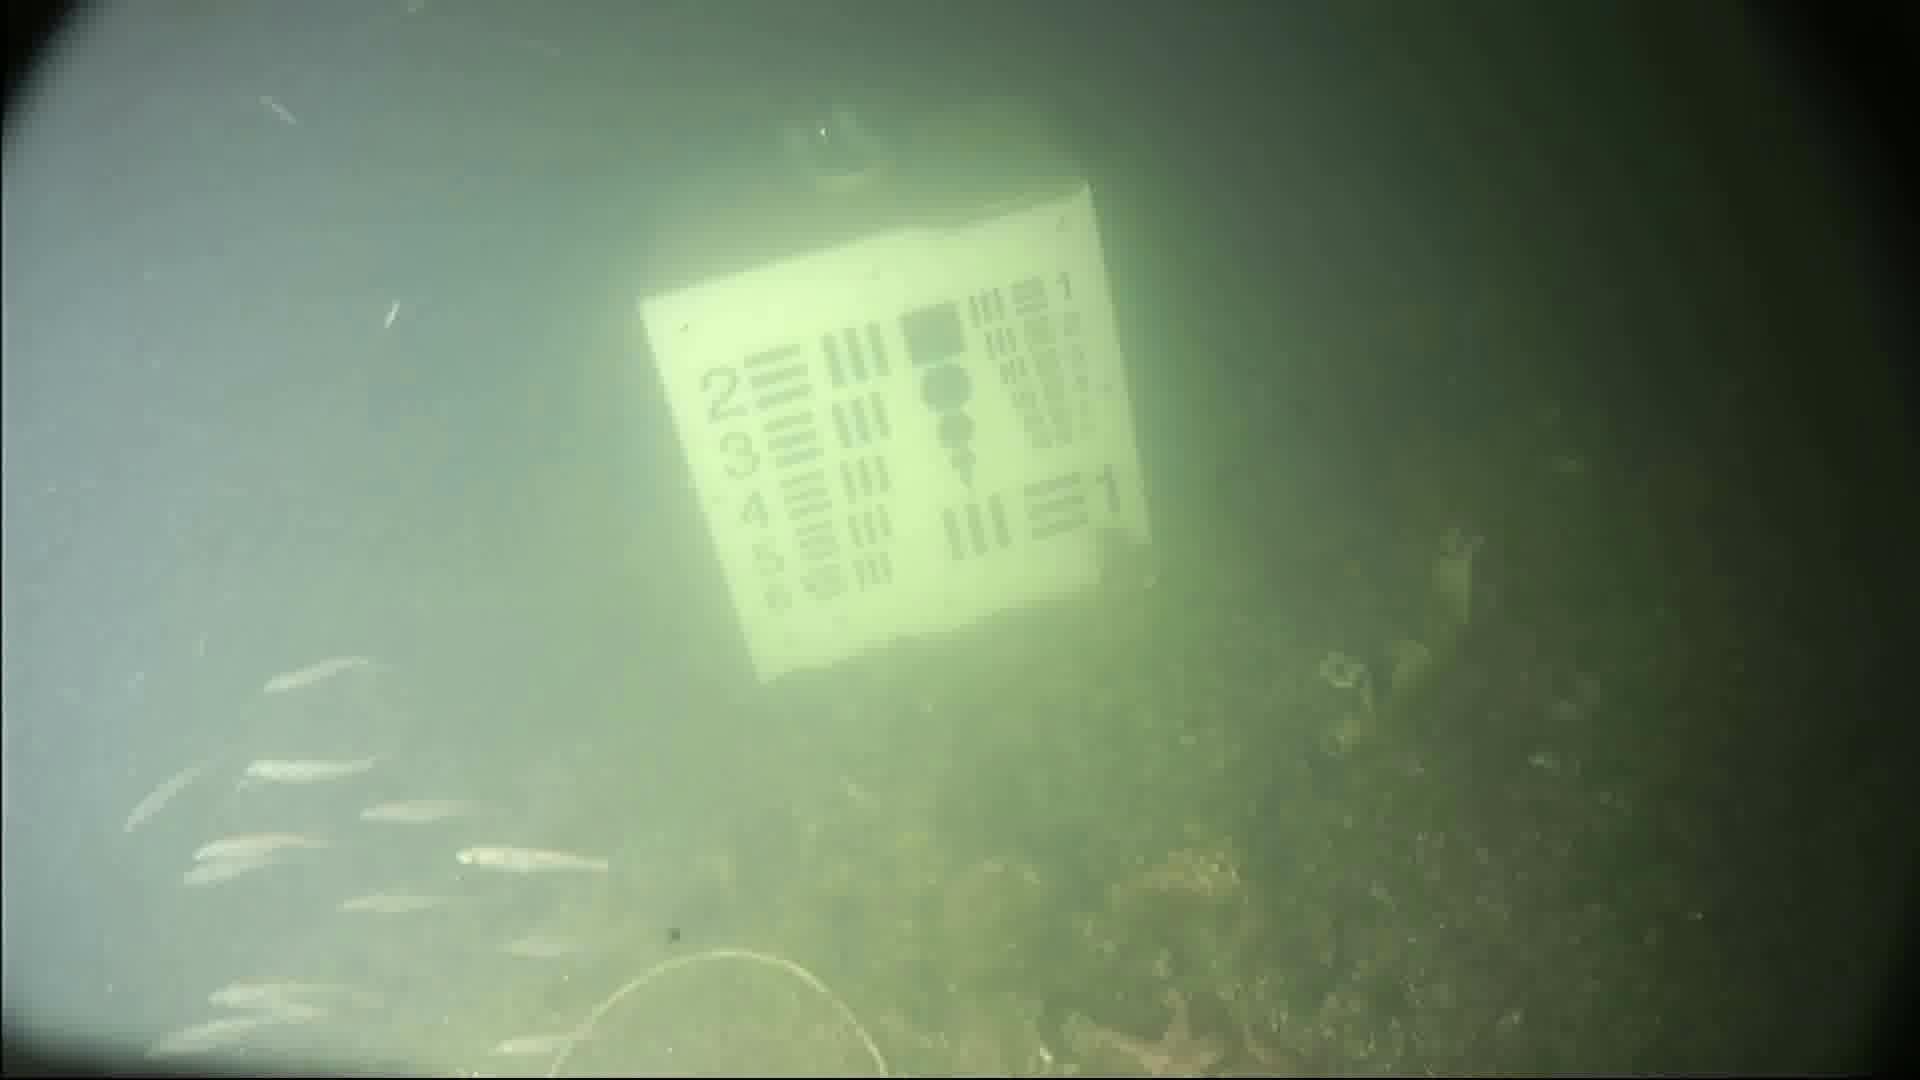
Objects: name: small_fish
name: starfish